Bunri University of Hospitality

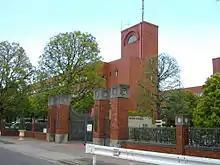
Bunri University of Hospitality

The predecessor of the school was founded in 1974. In 1988, it became a junior college specializing in small business administration. In 1999, it was elevated to a four-year college, specializing in management of service industries. In 2007, a department of health care management was added. A nursing school was added in 2009.